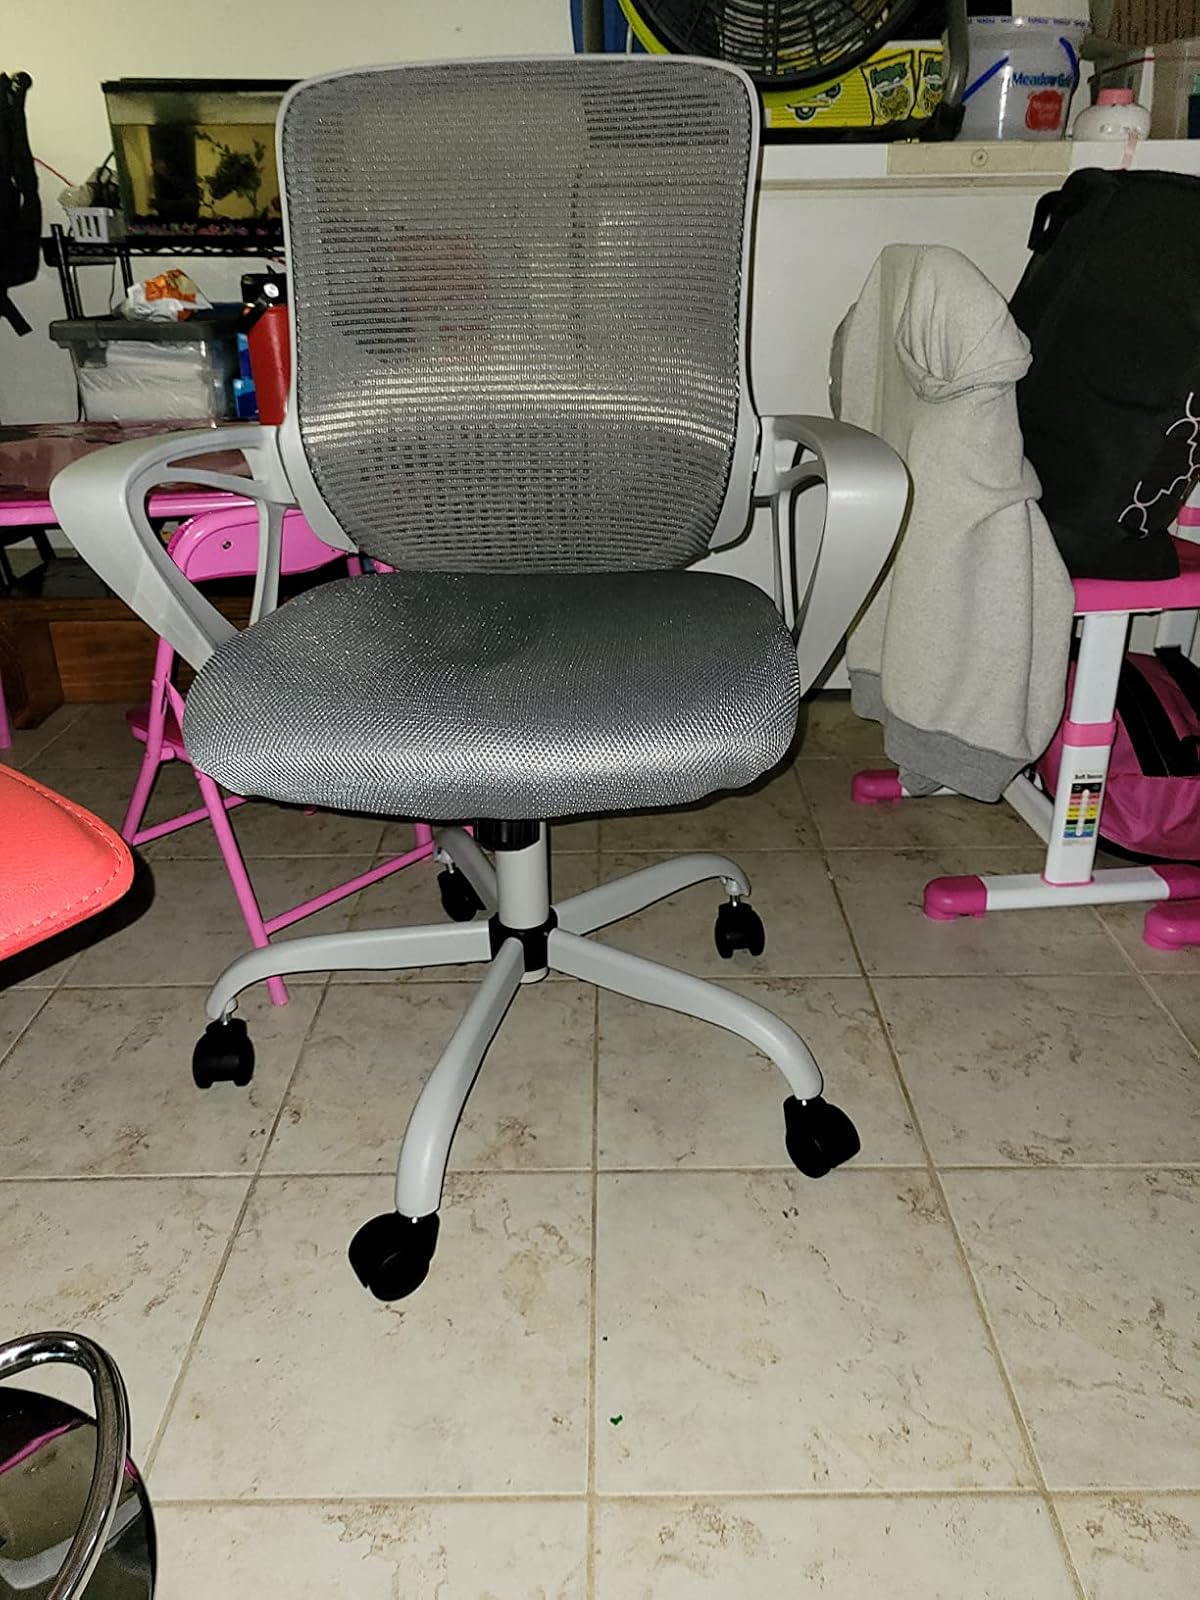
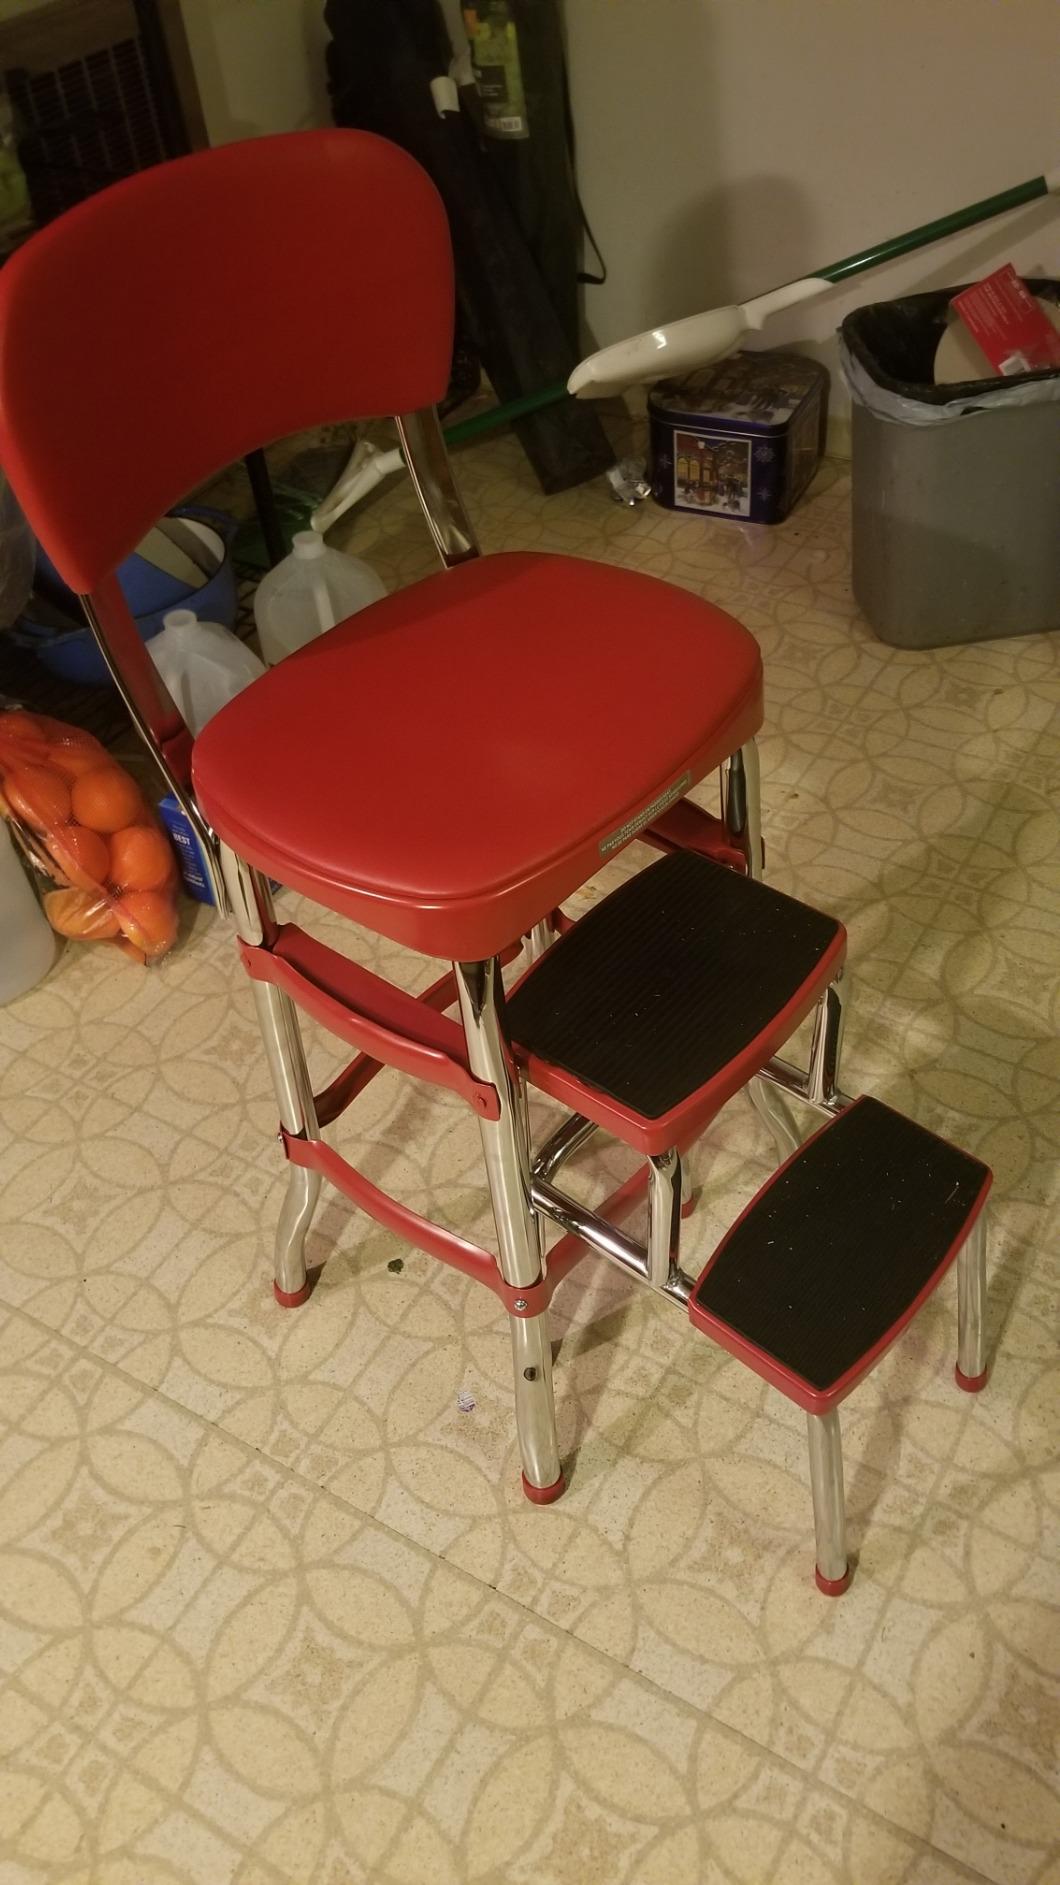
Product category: items_chair
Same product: no